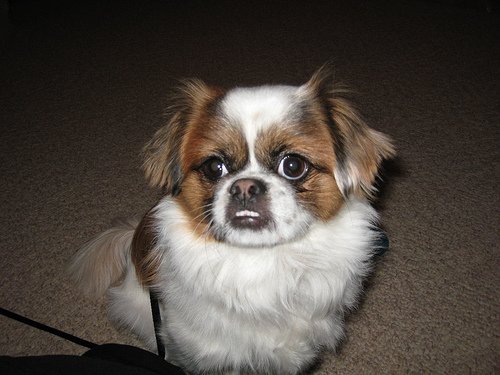
Breed: japanese chin